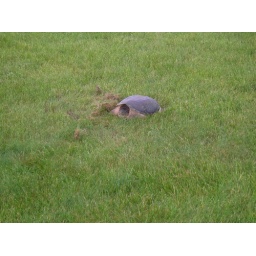
Another view of the snapping turtle building a nest in our backyard.